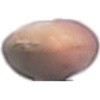
Label: hazelnut